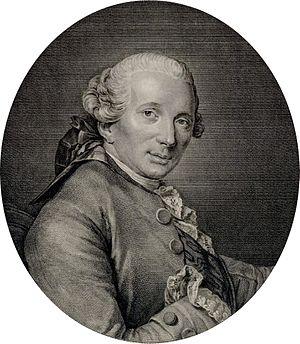
Jacques Germain Soufflot
L'histoire de Lyon inventorie, étudie et interprète l'ensemble des événements du passé liés à cette ville.
Lyon à l'époque moderne est une cité redevenue ordinaire après la période dorée de la Renaissance et les souffrances des conflits religieux.
La liste des personnes transférées au Panthéon, à Paris, présente les 78 personnalités panthéonisées à ce jour.